Wells & Co

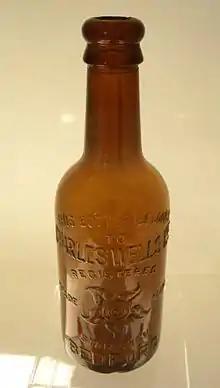
Late 19th / early 20th century beer bottle with old Charles Wells starfish trademark, on display at The Higgins.

Charles Wells Ltd (also known as Charles Wells Brewery and Pub Company, and previously as Charles Wells Family Brewery) was founded by Charles Wells in 1876. In 1875, a 2¼-acre site came to auction on the banks of the River Ouse as it ran through Bedford. This site contained both a coal depot and a brew house; included in the price were 35 pubs, mainly in Bedford and the surrounding area.